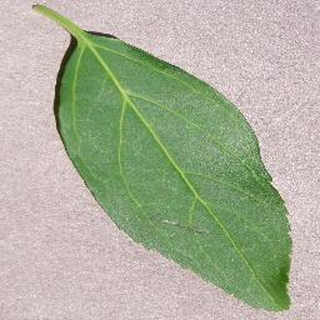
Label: healthy_cherry